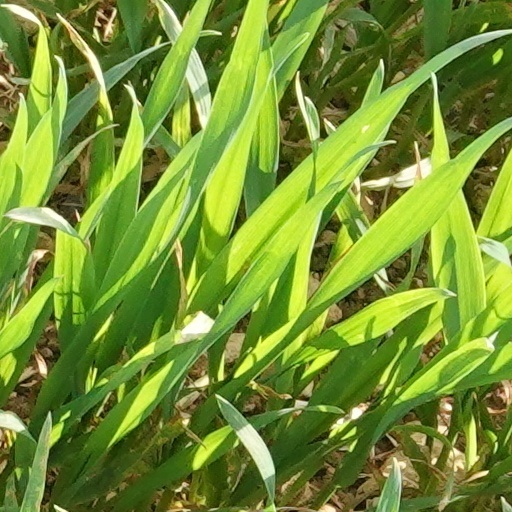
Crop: wheat